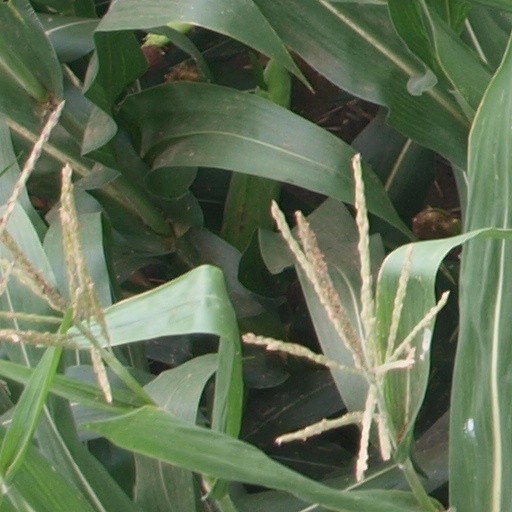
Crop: maize; corn